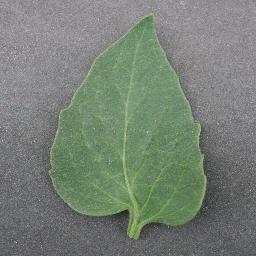
Label: Tomato___healthy